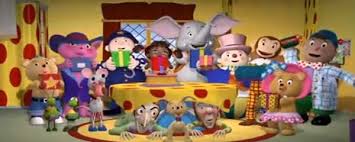
Portrait style: Cartoon Portrait